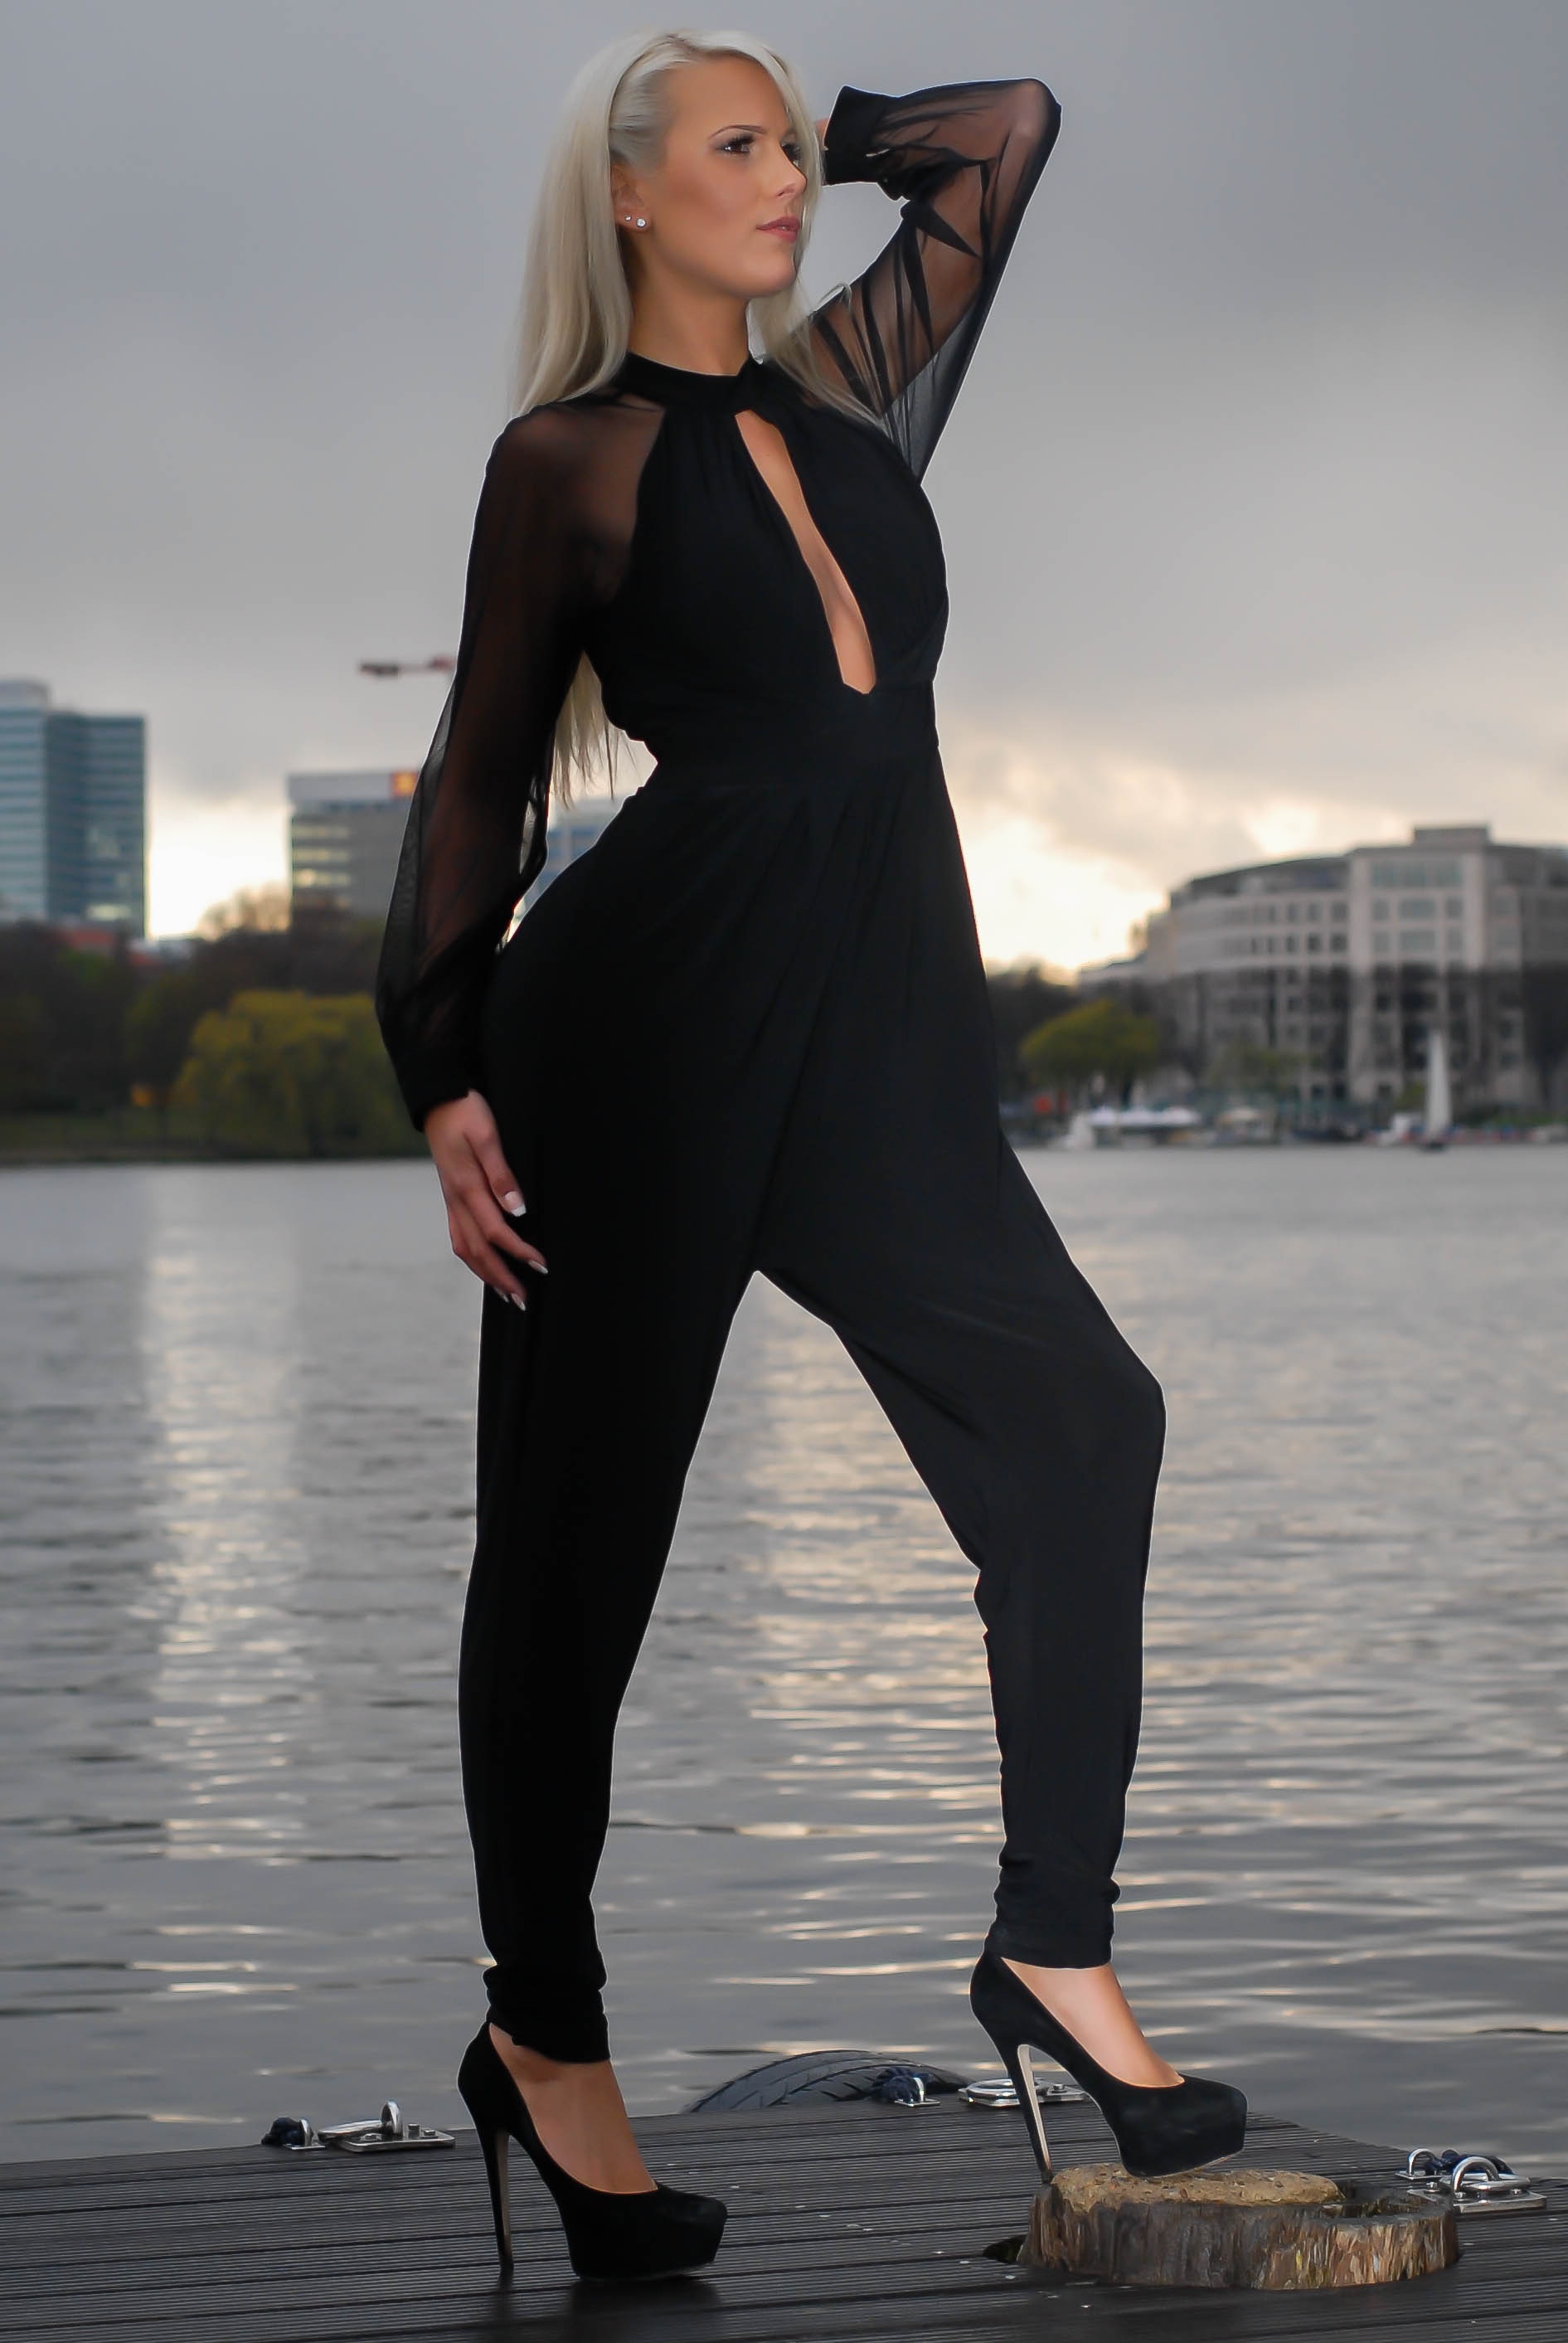
woman, leather, urban, pier, leg, model, spring, fashion, clothing, black, lady, dress, footwear, heels, beauty, tights, hamburg, photo shoot, little black dress